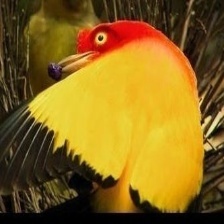
Species: FLAME BOWERBIRD
Scientific name: SERICULUS ARDENS